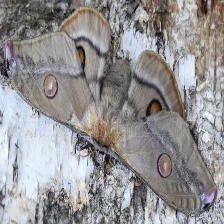
Species: EMPEROR GUM MOTH